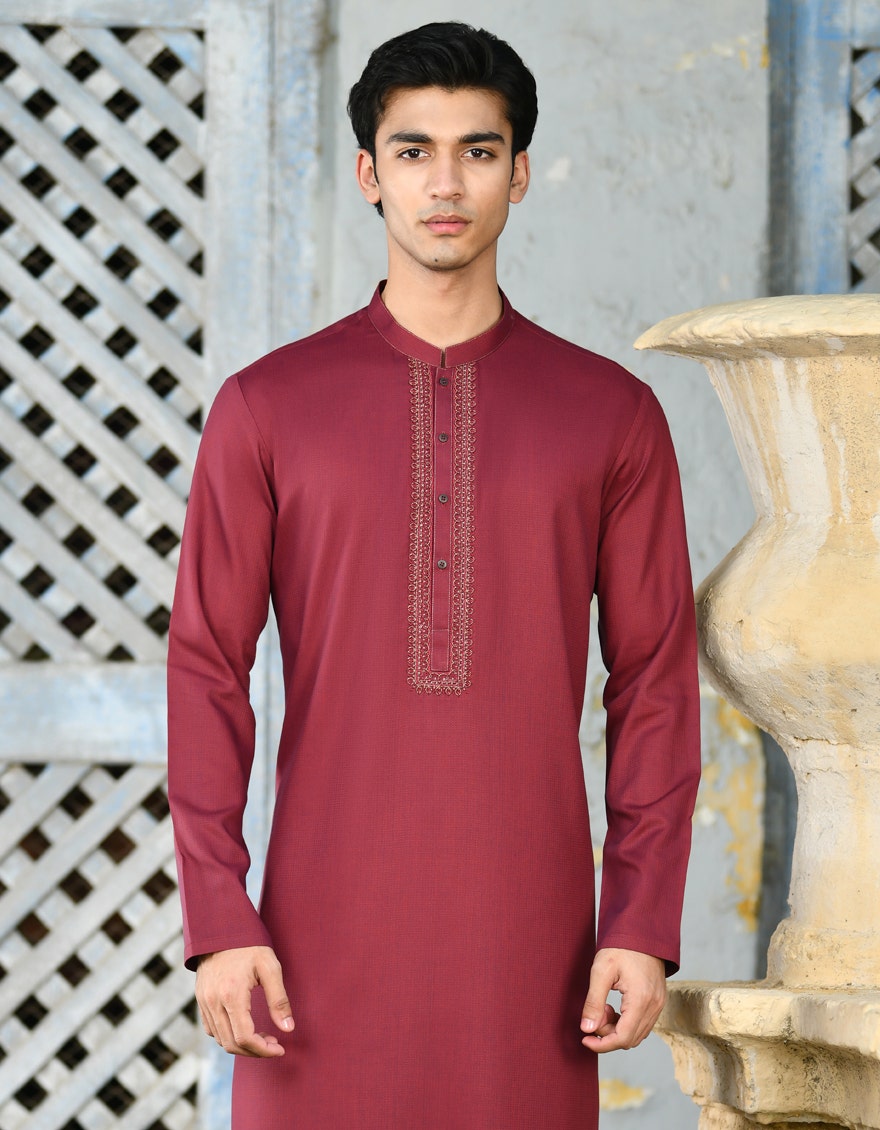
burgundy kurta